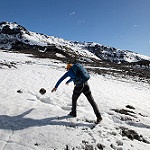
Label: glacier